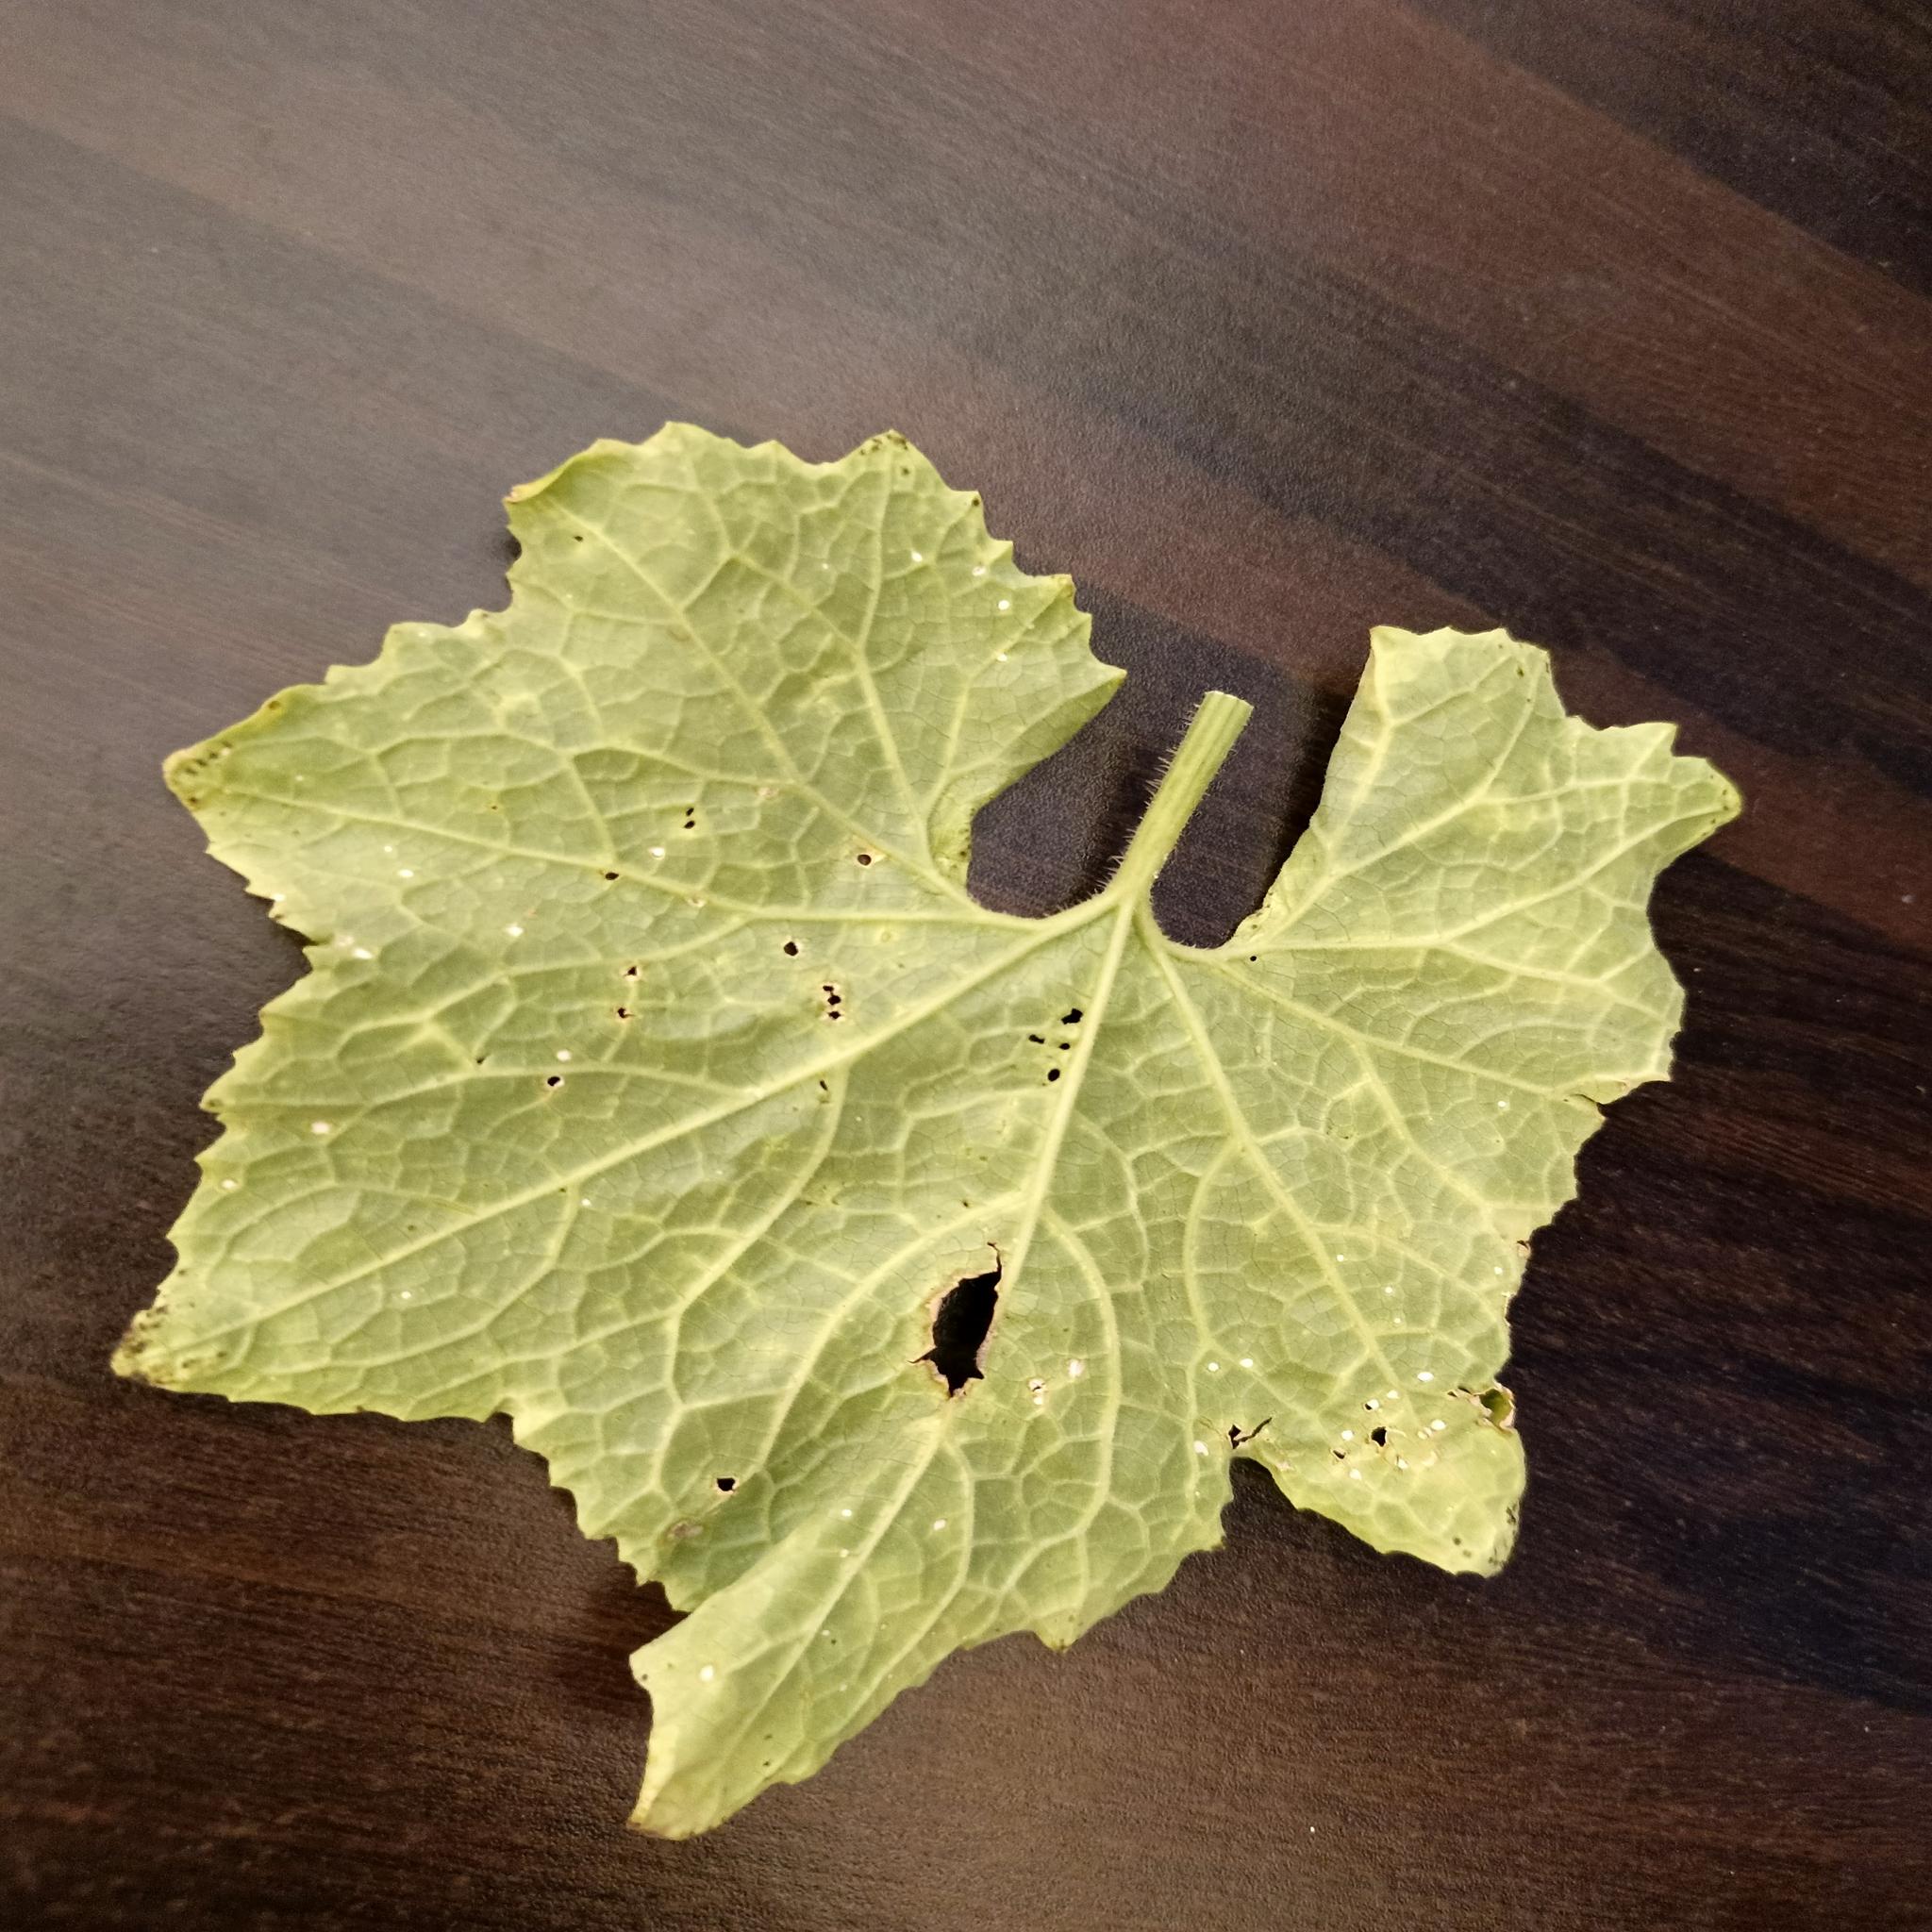
Label: Downy mildew